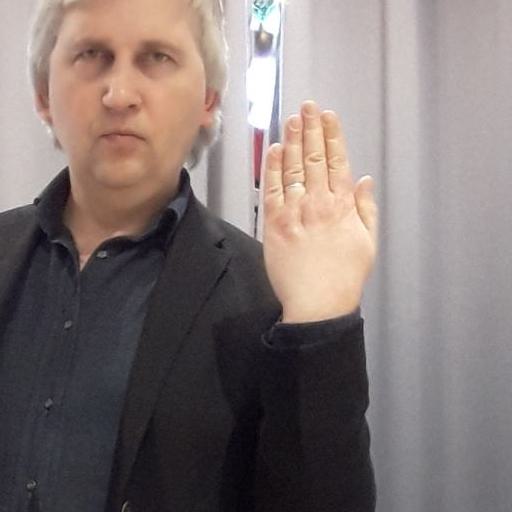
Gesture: stop_inverted